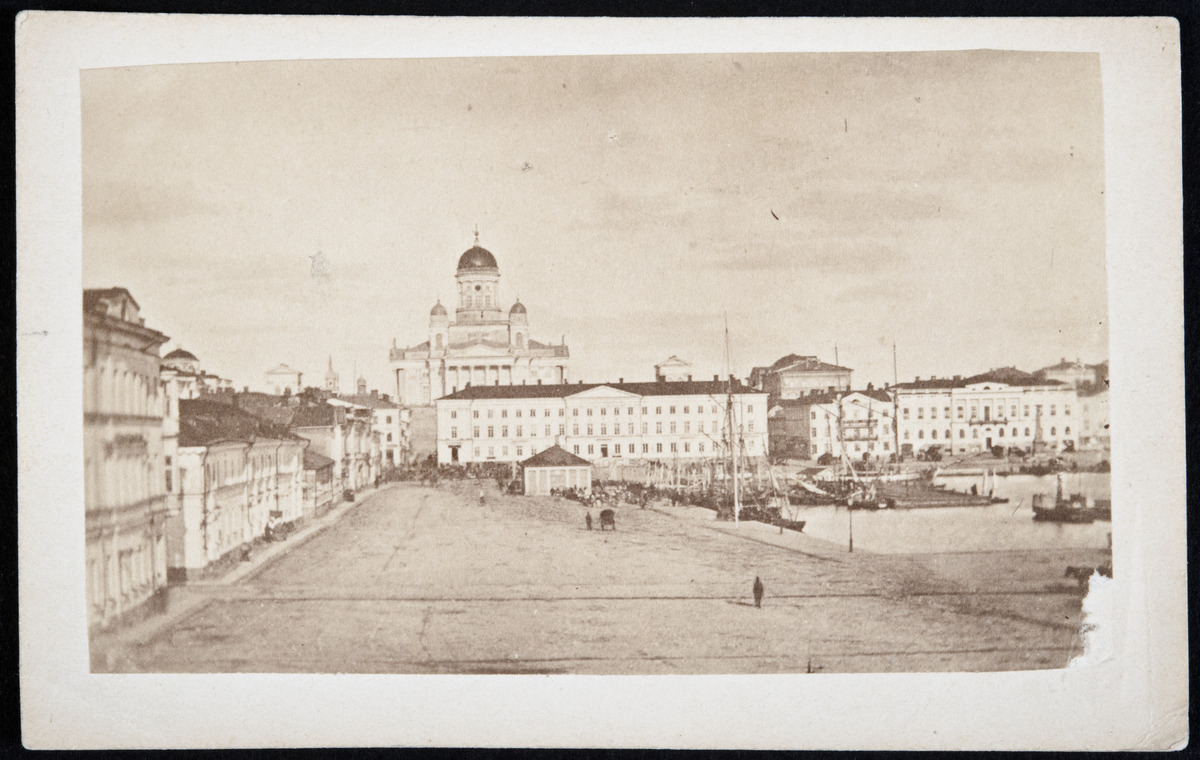
Näkymä Eteläsatamaan ja Helsingin keskustaan: Nikolainkirkko, Pohjoisesplanadin ja Etelärannan kivitaloja, Kauppatori ja purjelaivoja satama-altaassa
sisällön kuvaus: Näkymä Eteläsatamaan ja Helsingin keskustaan: Nikolainkirkko, Pohjoisesplanadin ja Etelärannan kivitaloja, Kauppatori ja purjelaivoja satama-altaassa. mustavalkoinen
Kuvaaja: Hårdh, C.A., valokuvaaja
Ajankohta: kuvausaika 1860-1869
Paikka: Suomi, Uusimaa, Helsinki, Kaartinkaupunki Helsinki, Eteläranta
Aiheet: satamat, kirkot, tiilirakennukset, purjelaivat, merivesi